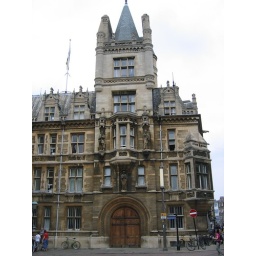
A building near the senate house